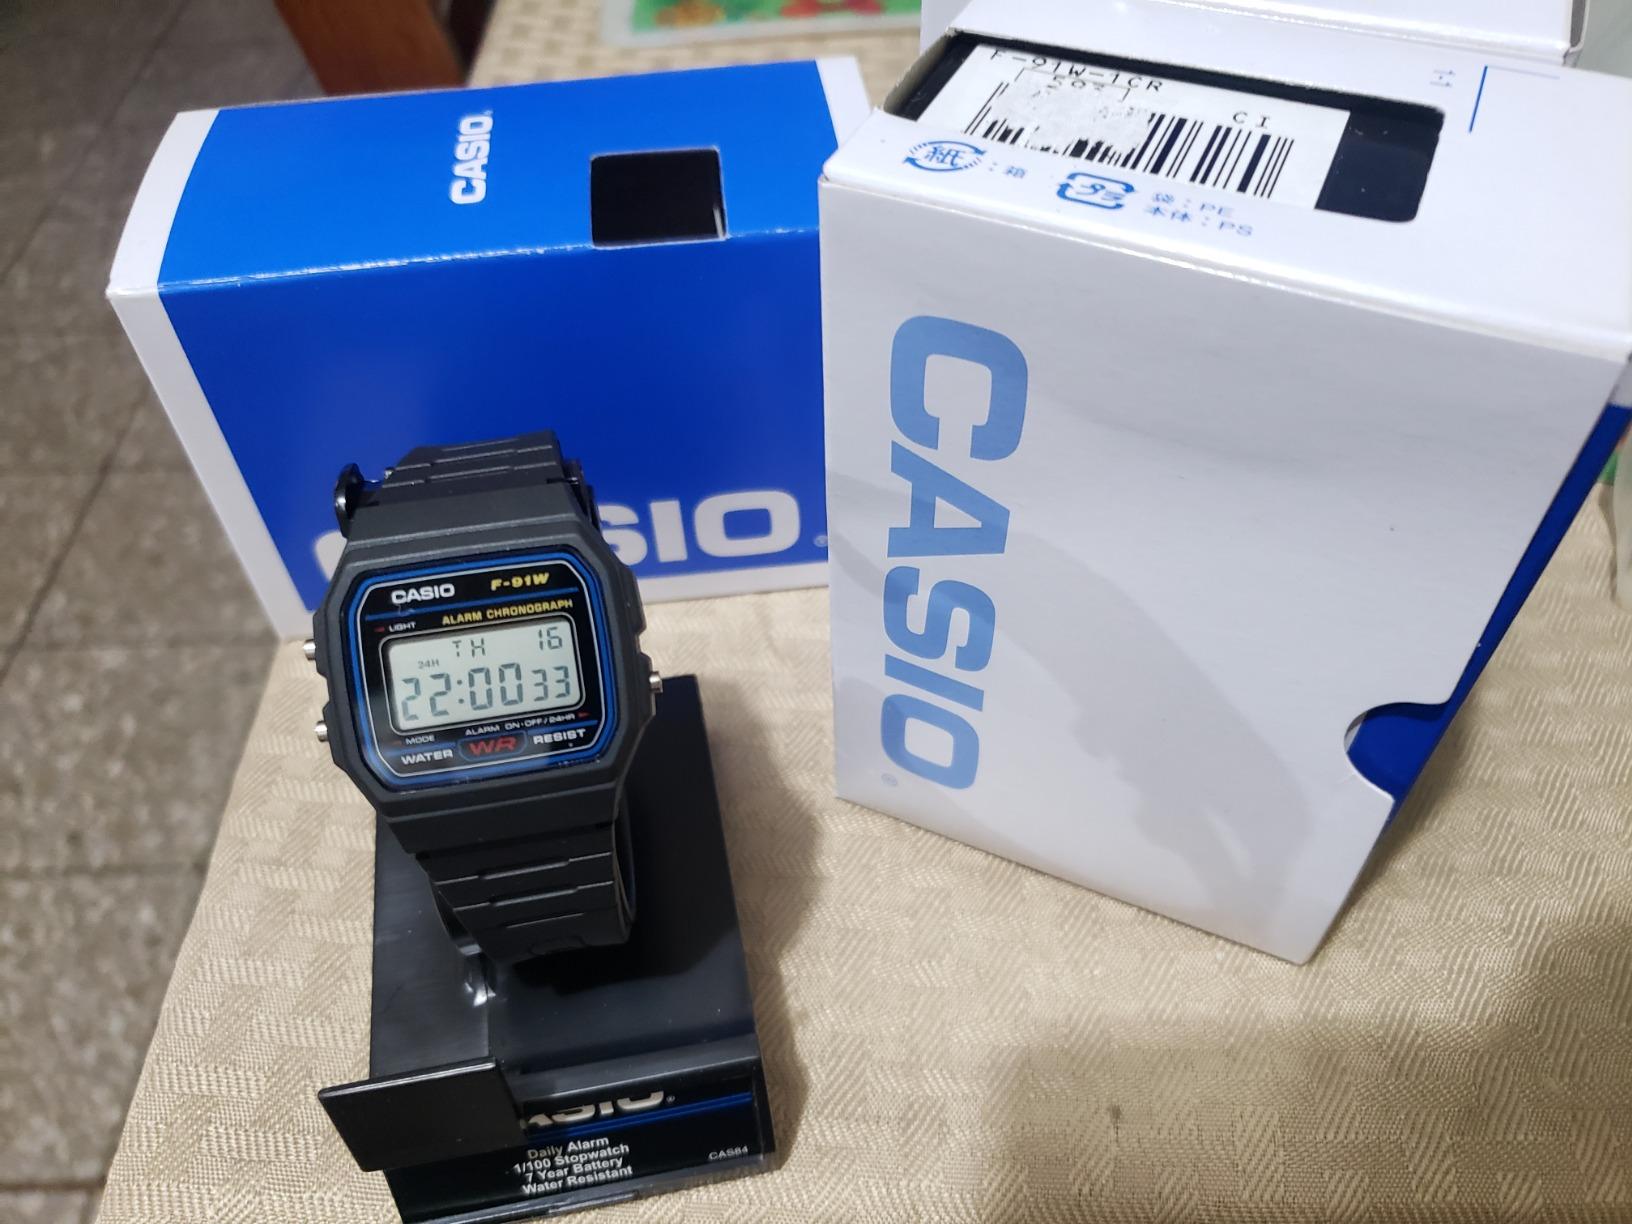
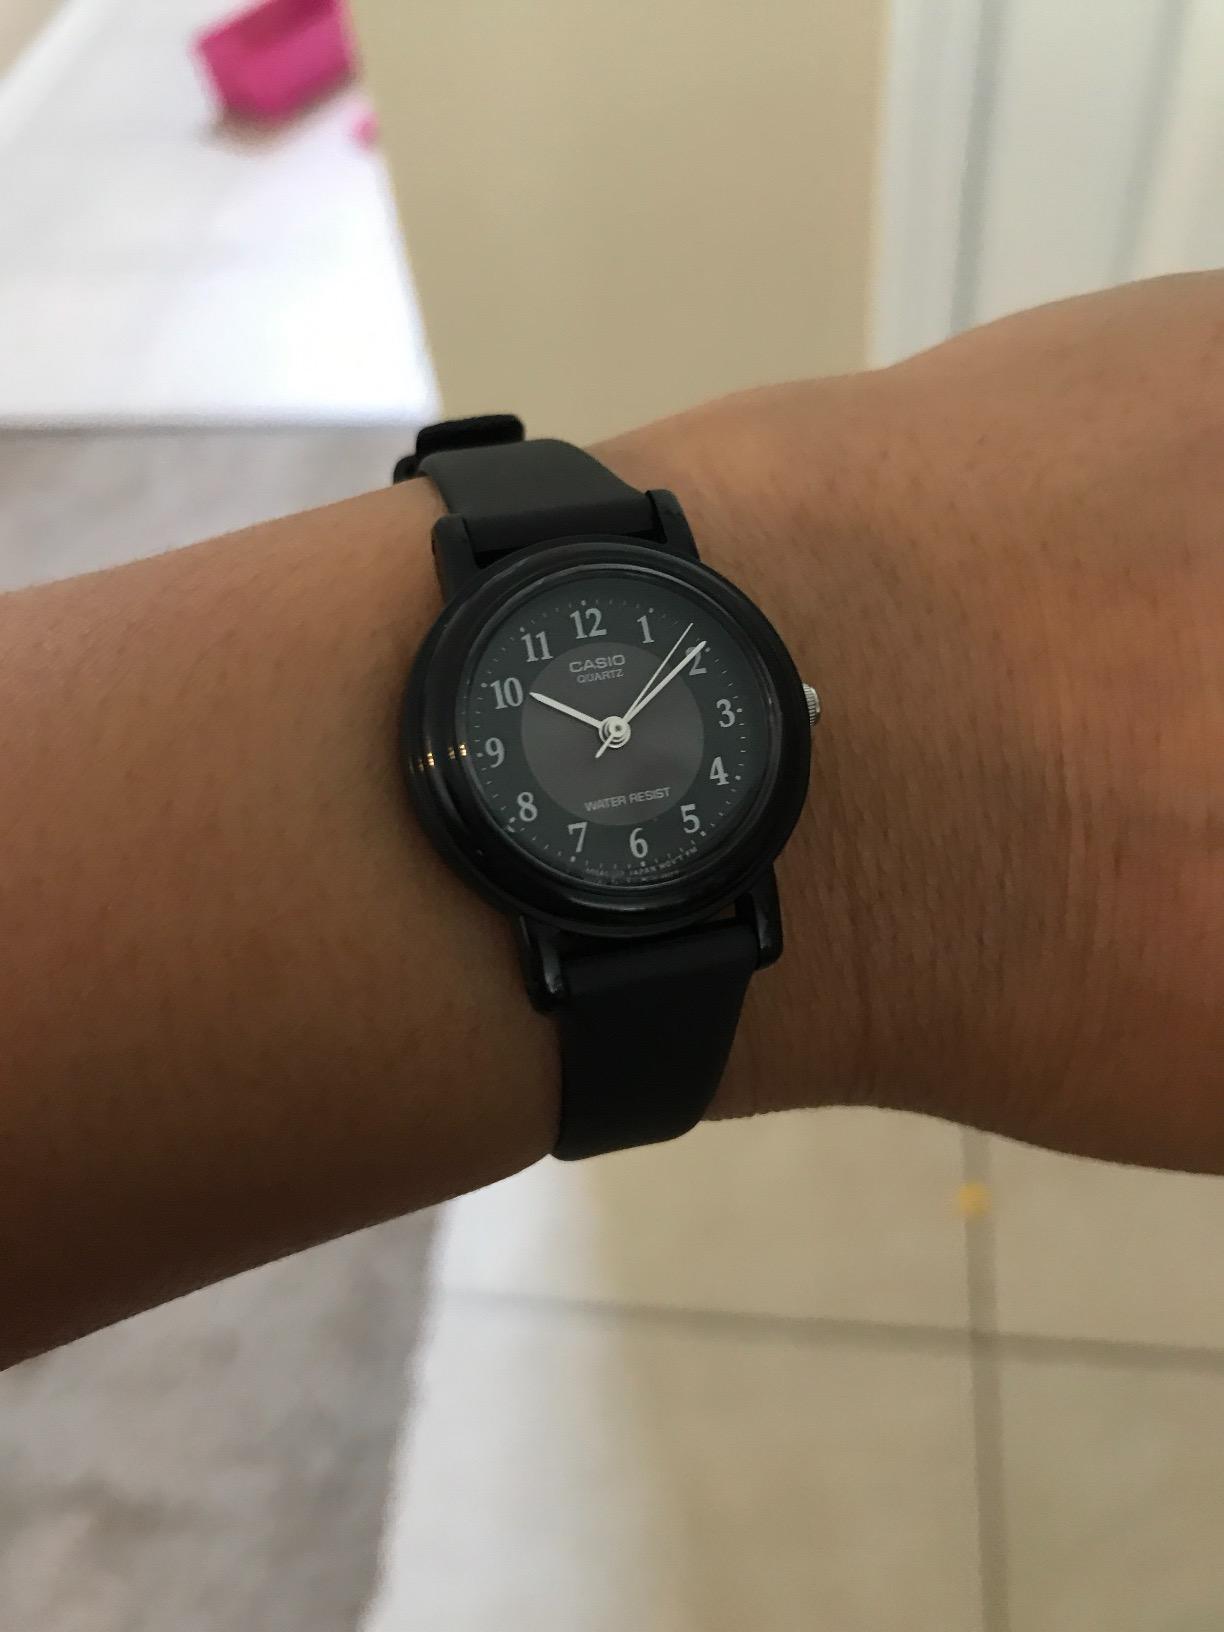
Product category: accessories_watch
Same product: no